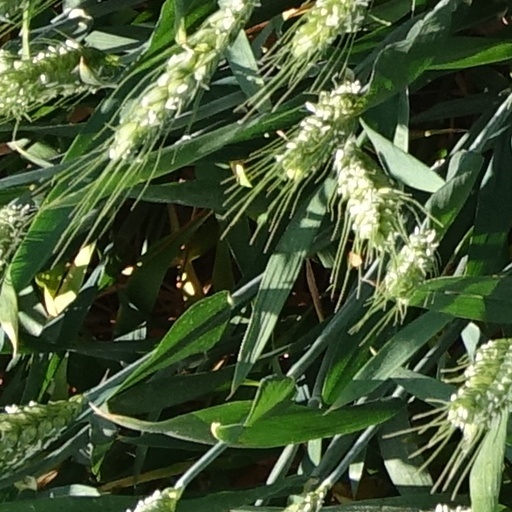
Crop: wheat